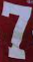
Number: 7